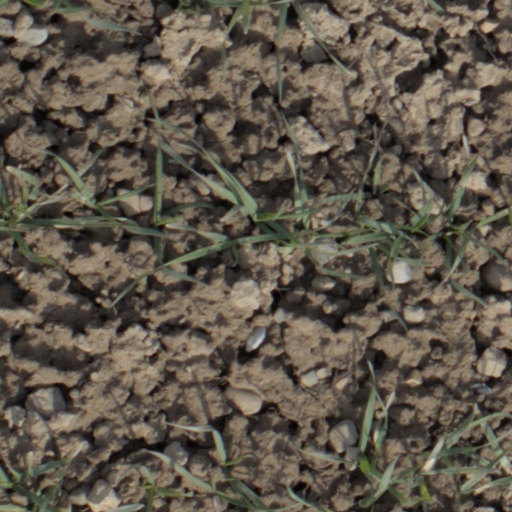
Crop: wheat